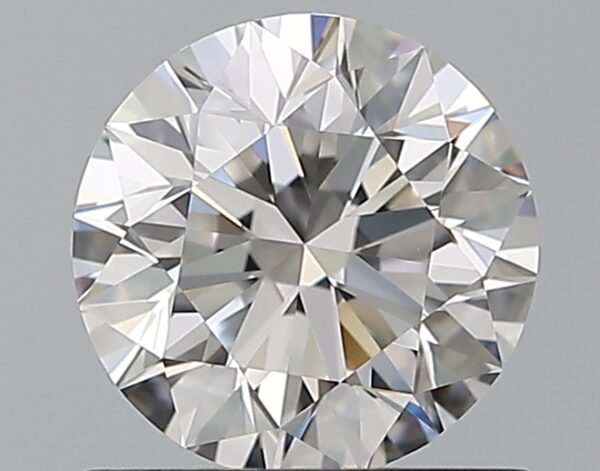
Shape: round
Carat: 0.9
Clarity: VVS2
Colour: F
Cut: EX
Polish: EX
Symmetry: EX
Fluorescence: N
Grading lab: GIA
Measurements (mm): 6.11 x 6.15 x 3.88